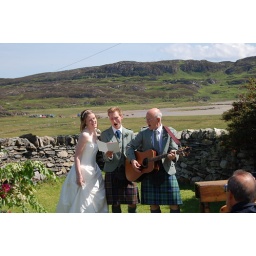
Boys parts were in blue, girl parts in pink